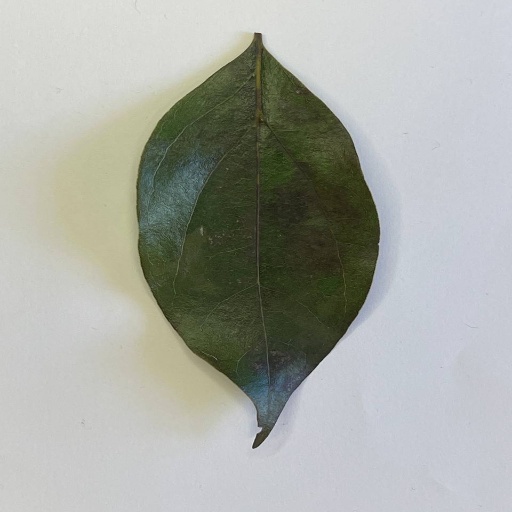
Species: Camphor
Leaf condition: Bacterial Spot